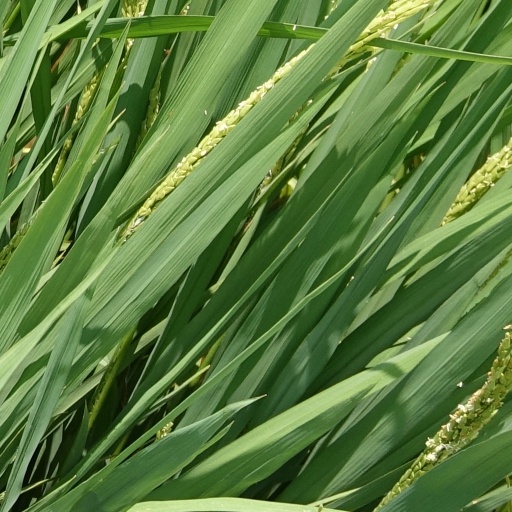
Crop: rice